1877 Wimbledon Championship

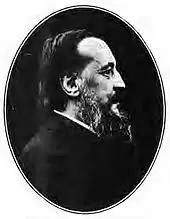
Henry Jones played a pivotal role in initiating and organising the first Championship.

The committee of the club was not satisfied with certain aspects of the 1875 MCC unified rules. To address these perceived shortcomings, a sub-committee consisting of Charles Gilbert Heathcote, Julian Marshall and Henry Jones was set up on 2 June 1877, to establish the rules applicable for the upcoming tournament. They reported back on 7 June with a new set of rules, derived but significantly different from those published by the MCC; in order not to offend the MCC, these rules were declared "provisional" and valid only for the championship: